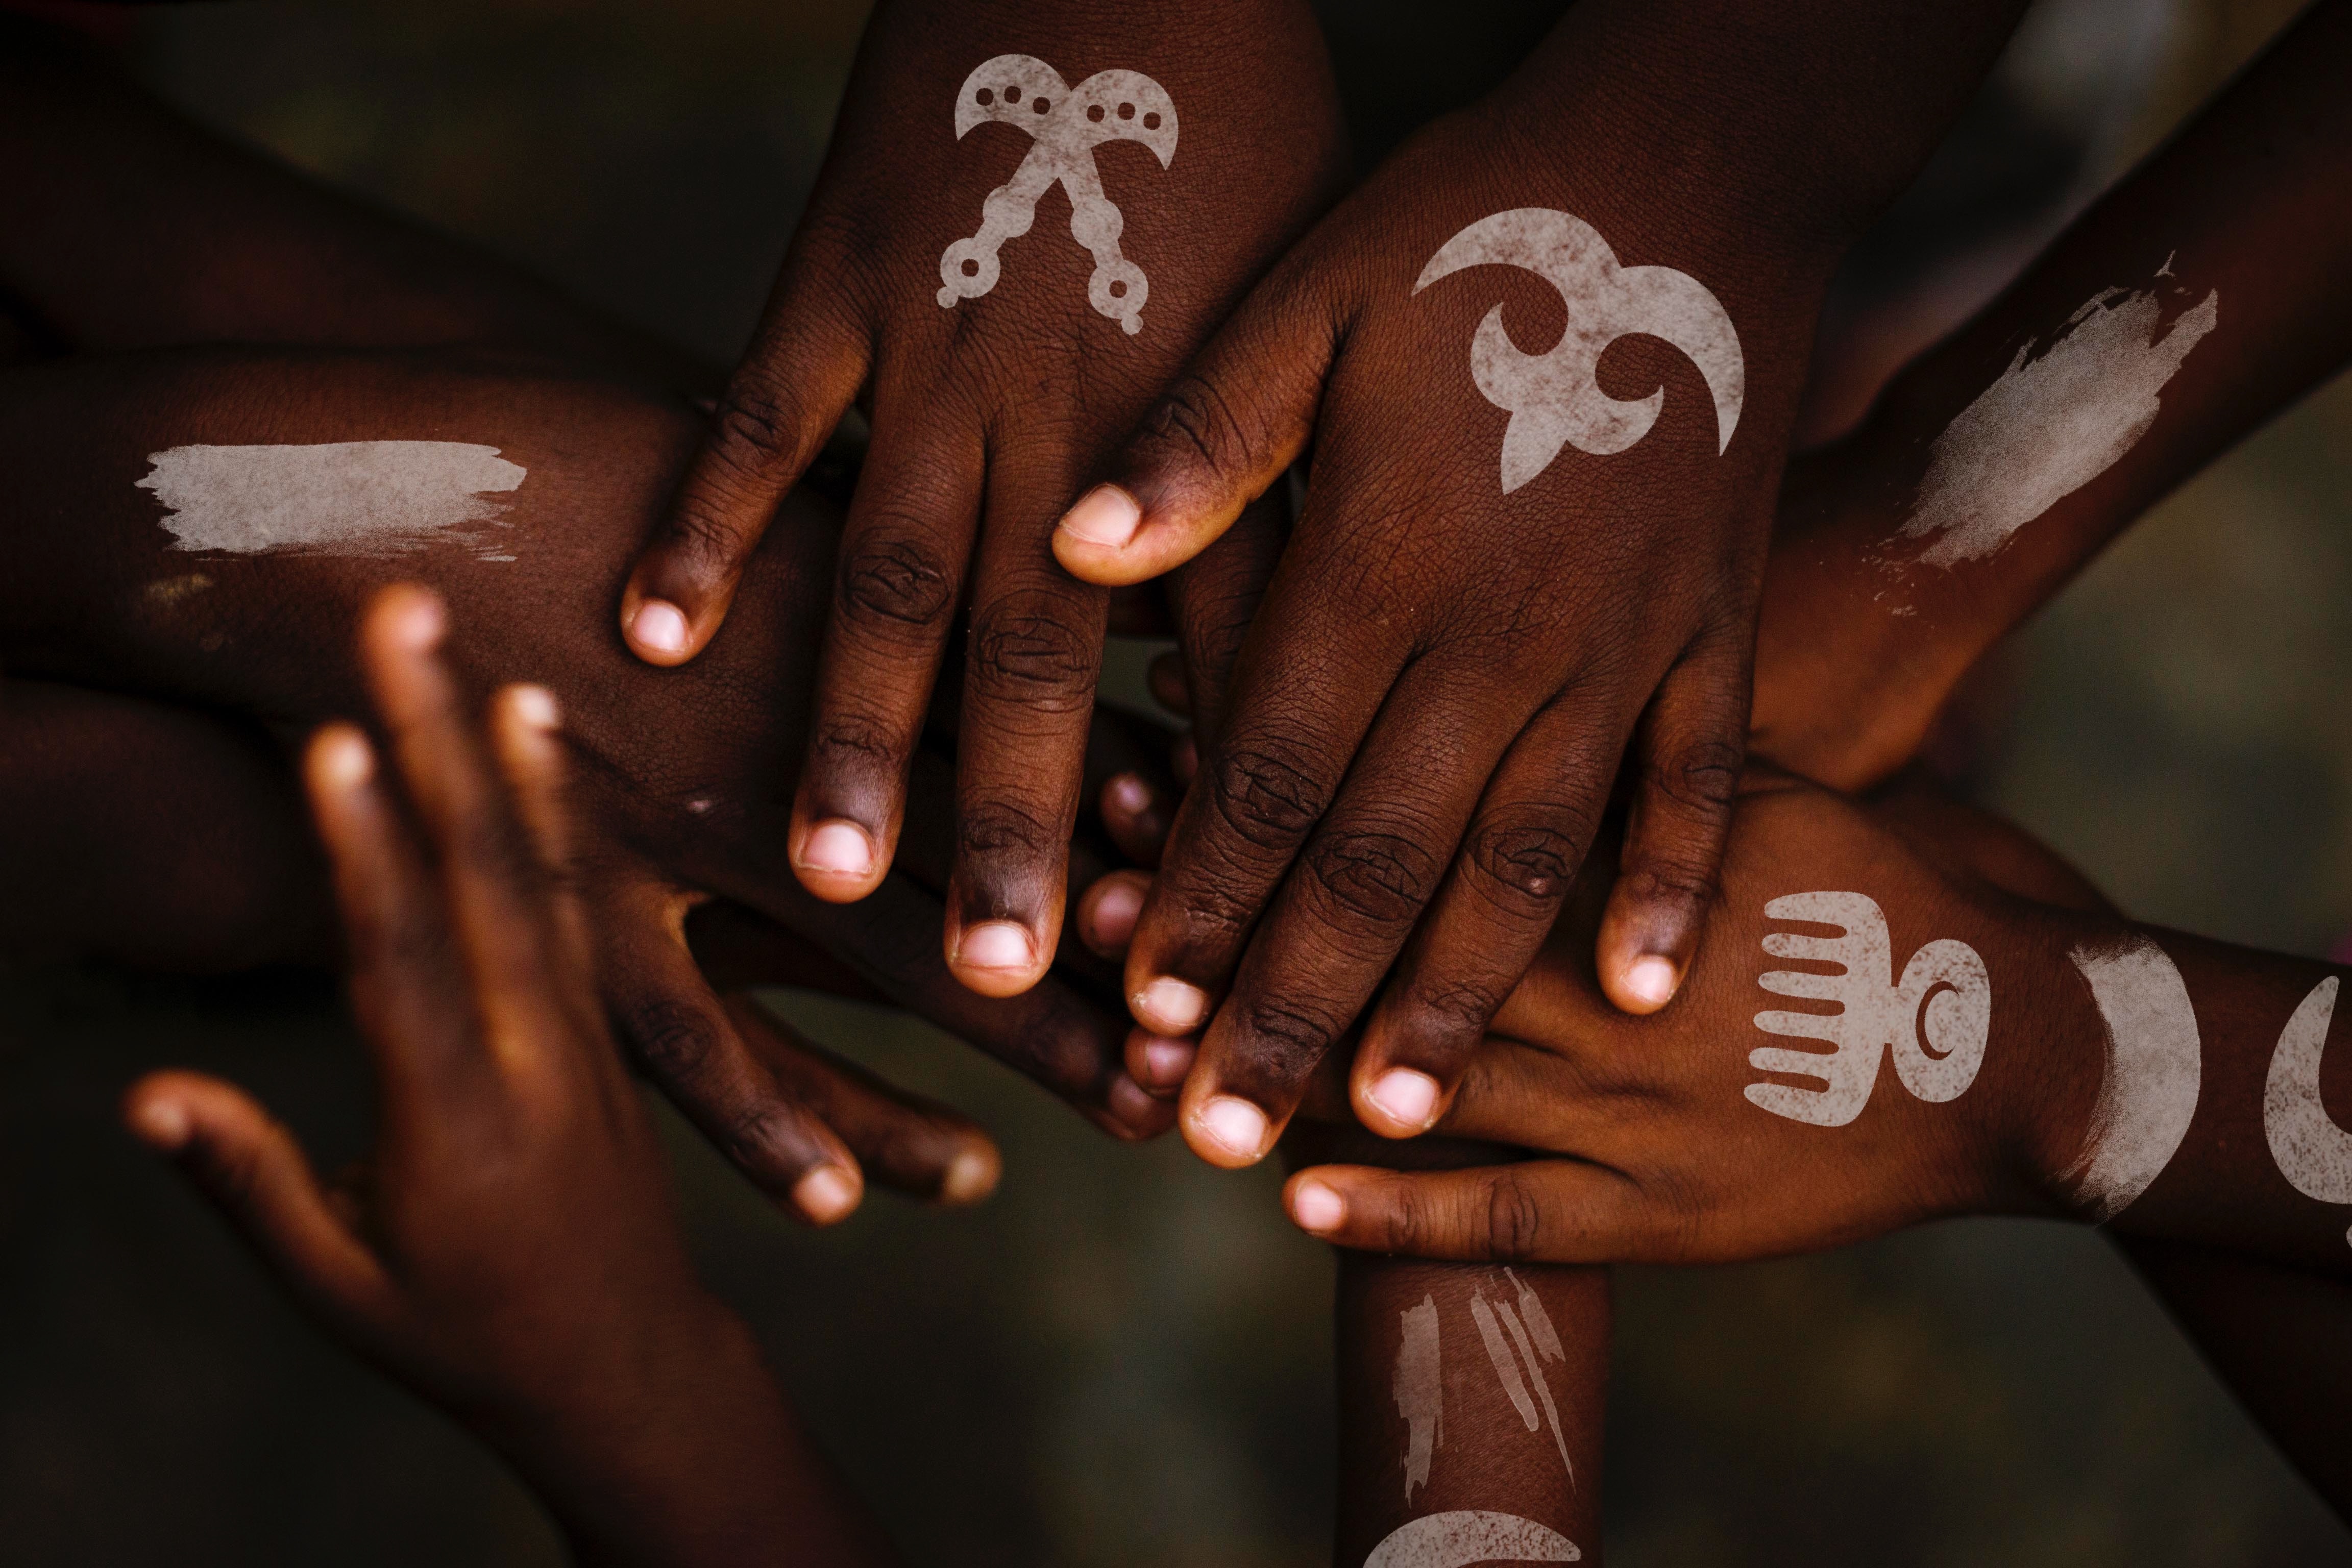
hand, girl, finger, human, nail, close up, hand model